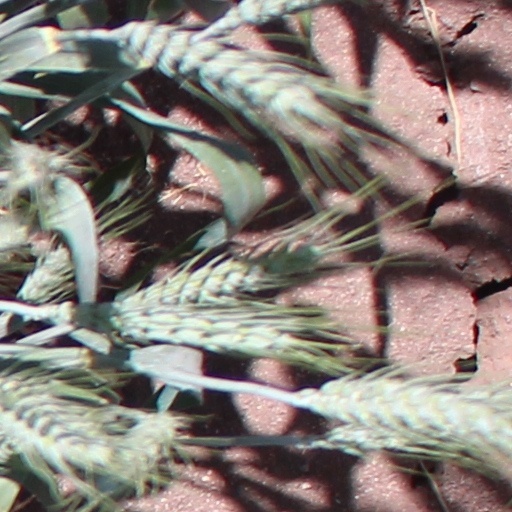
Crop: wheat